Samuel Brown House (West Richwoods, Arkansas)

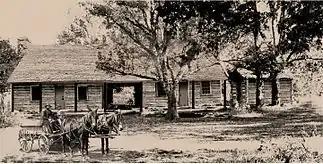
c. 1840s depiction of the house

The Samuel Brown House is a historic house in West Richwoods, Arkansas. Located down a long lane south of Arkansas Highway 9, it is a single-story log dogtrot house, with its two pens separated by an open breezeway. Its gable roof extends over the front (western) facade to create a porch, supported by chamfered wooden posts. The house is believed to retain its original weatherboard siding. A period smokehouse stands just south of the main house. The house was built in 1848 by Samuel Brown, who moved to Arkansas from North Carolina in 1840, and was progressively refined by him over the following decades as his financial condition improved.